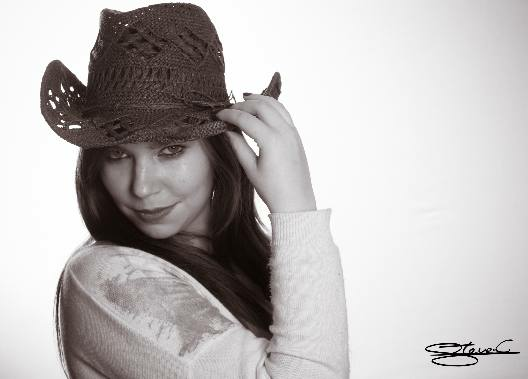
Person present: Yes